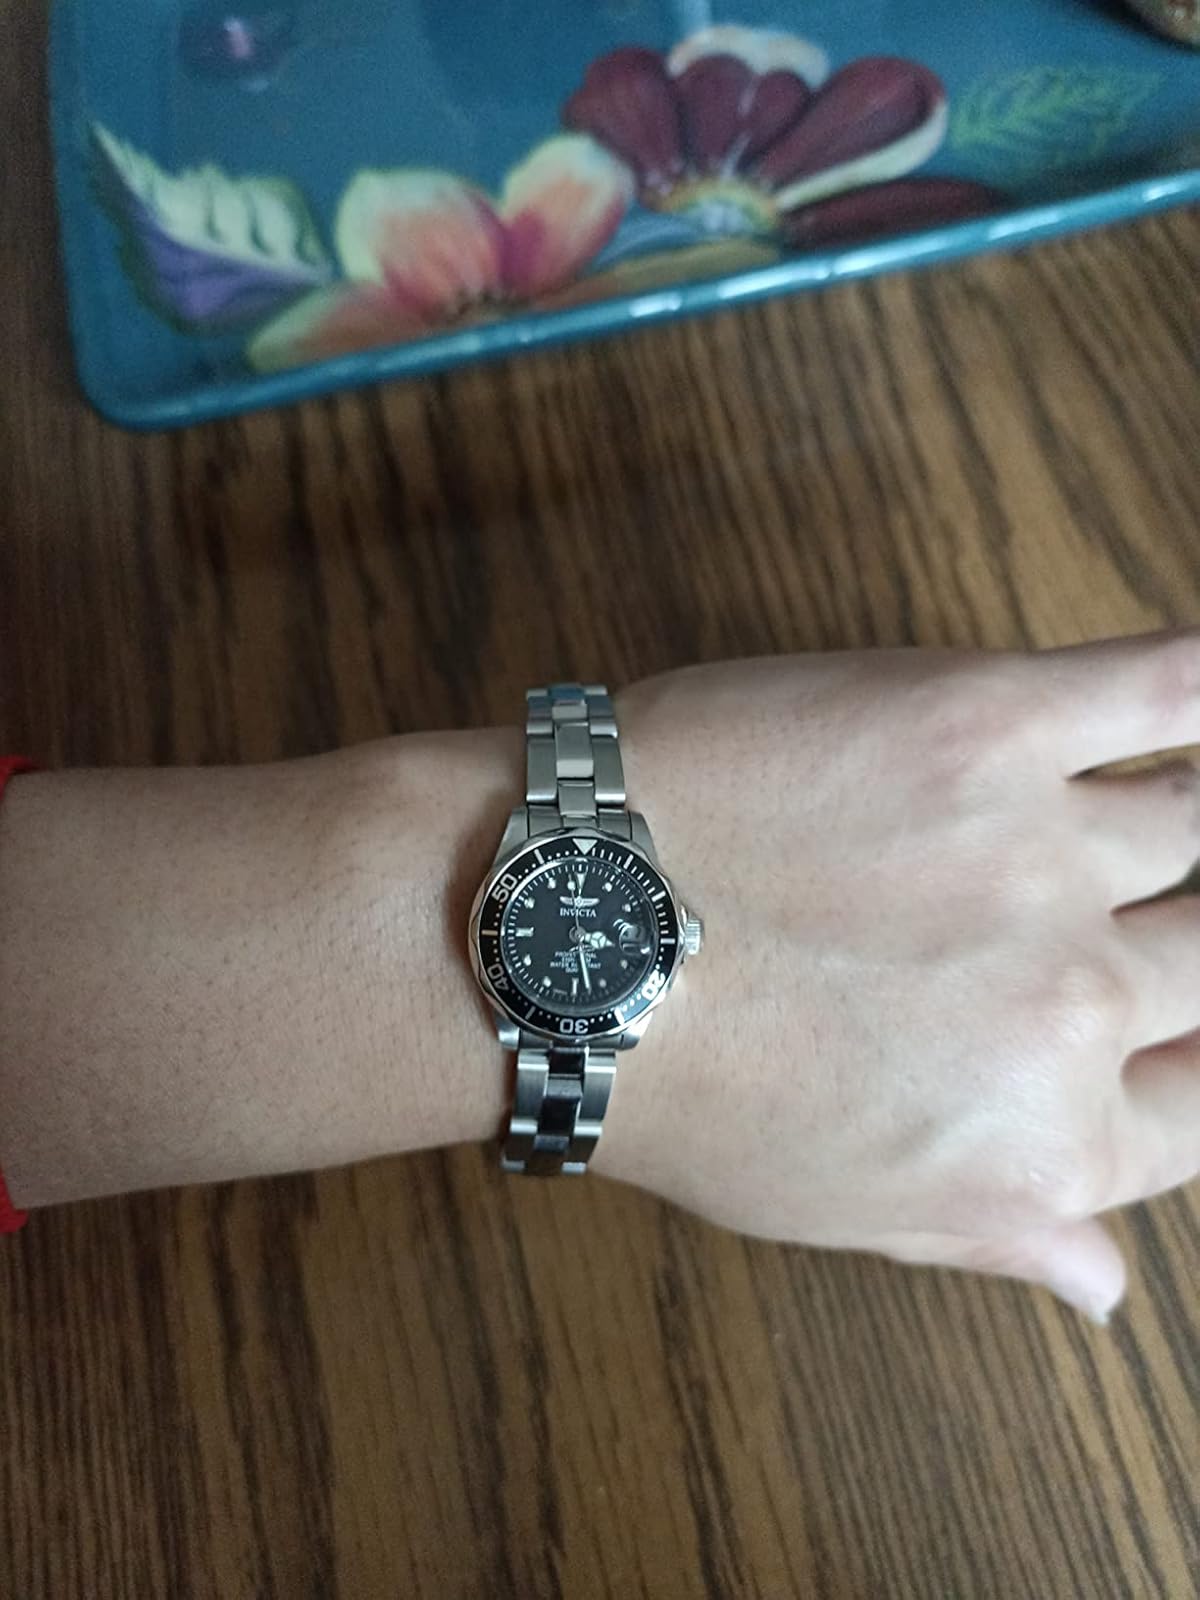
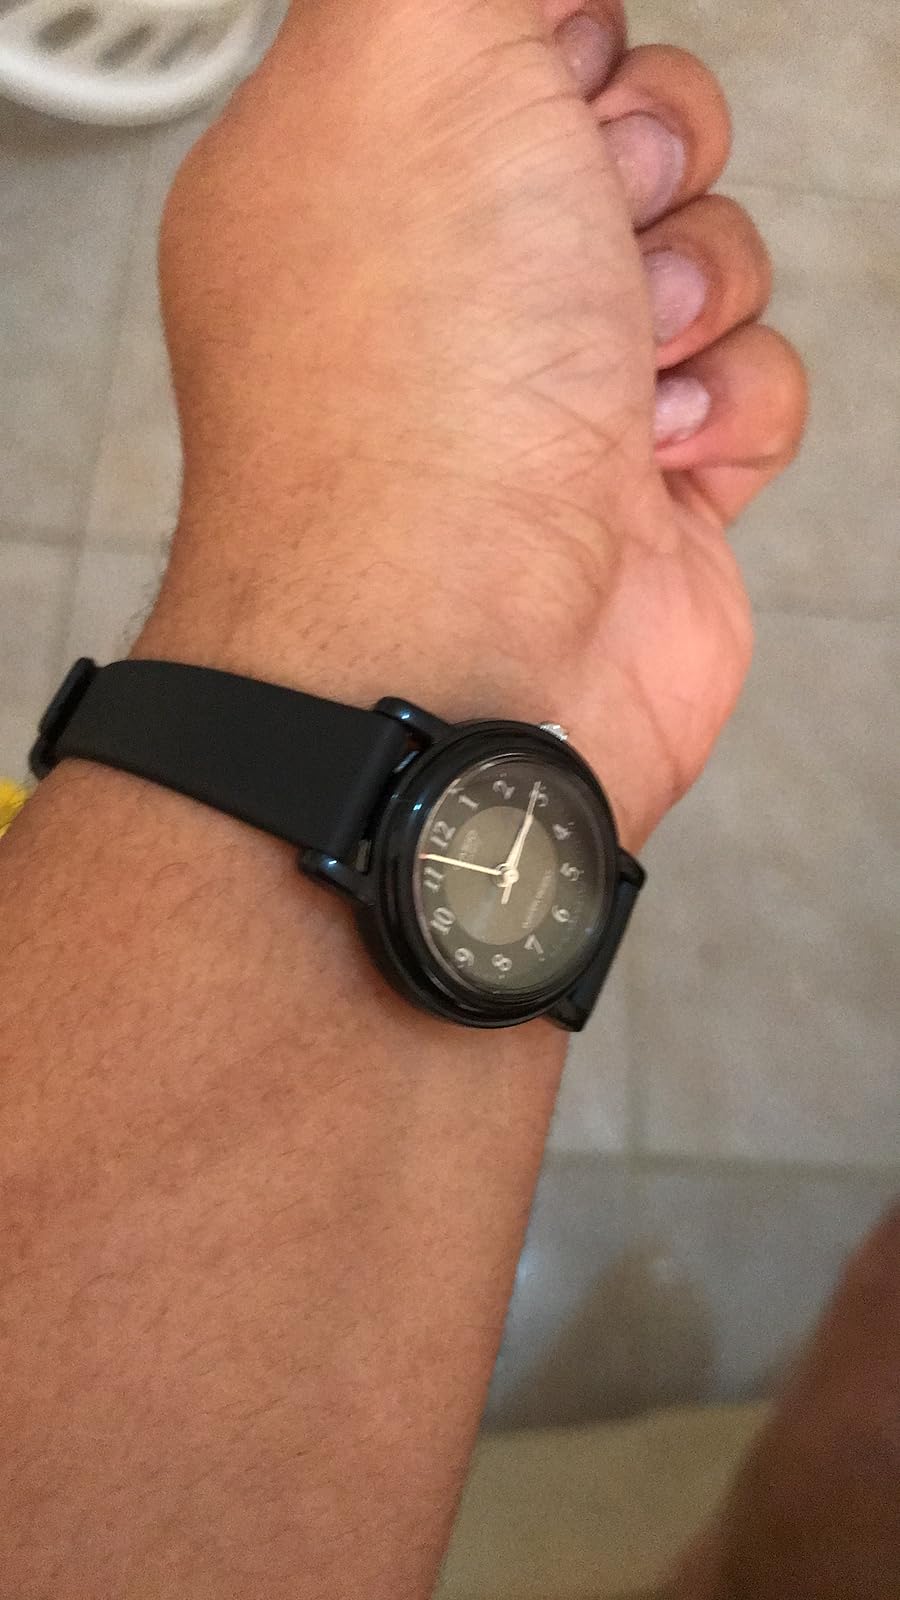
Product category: accessories_watch
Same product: no